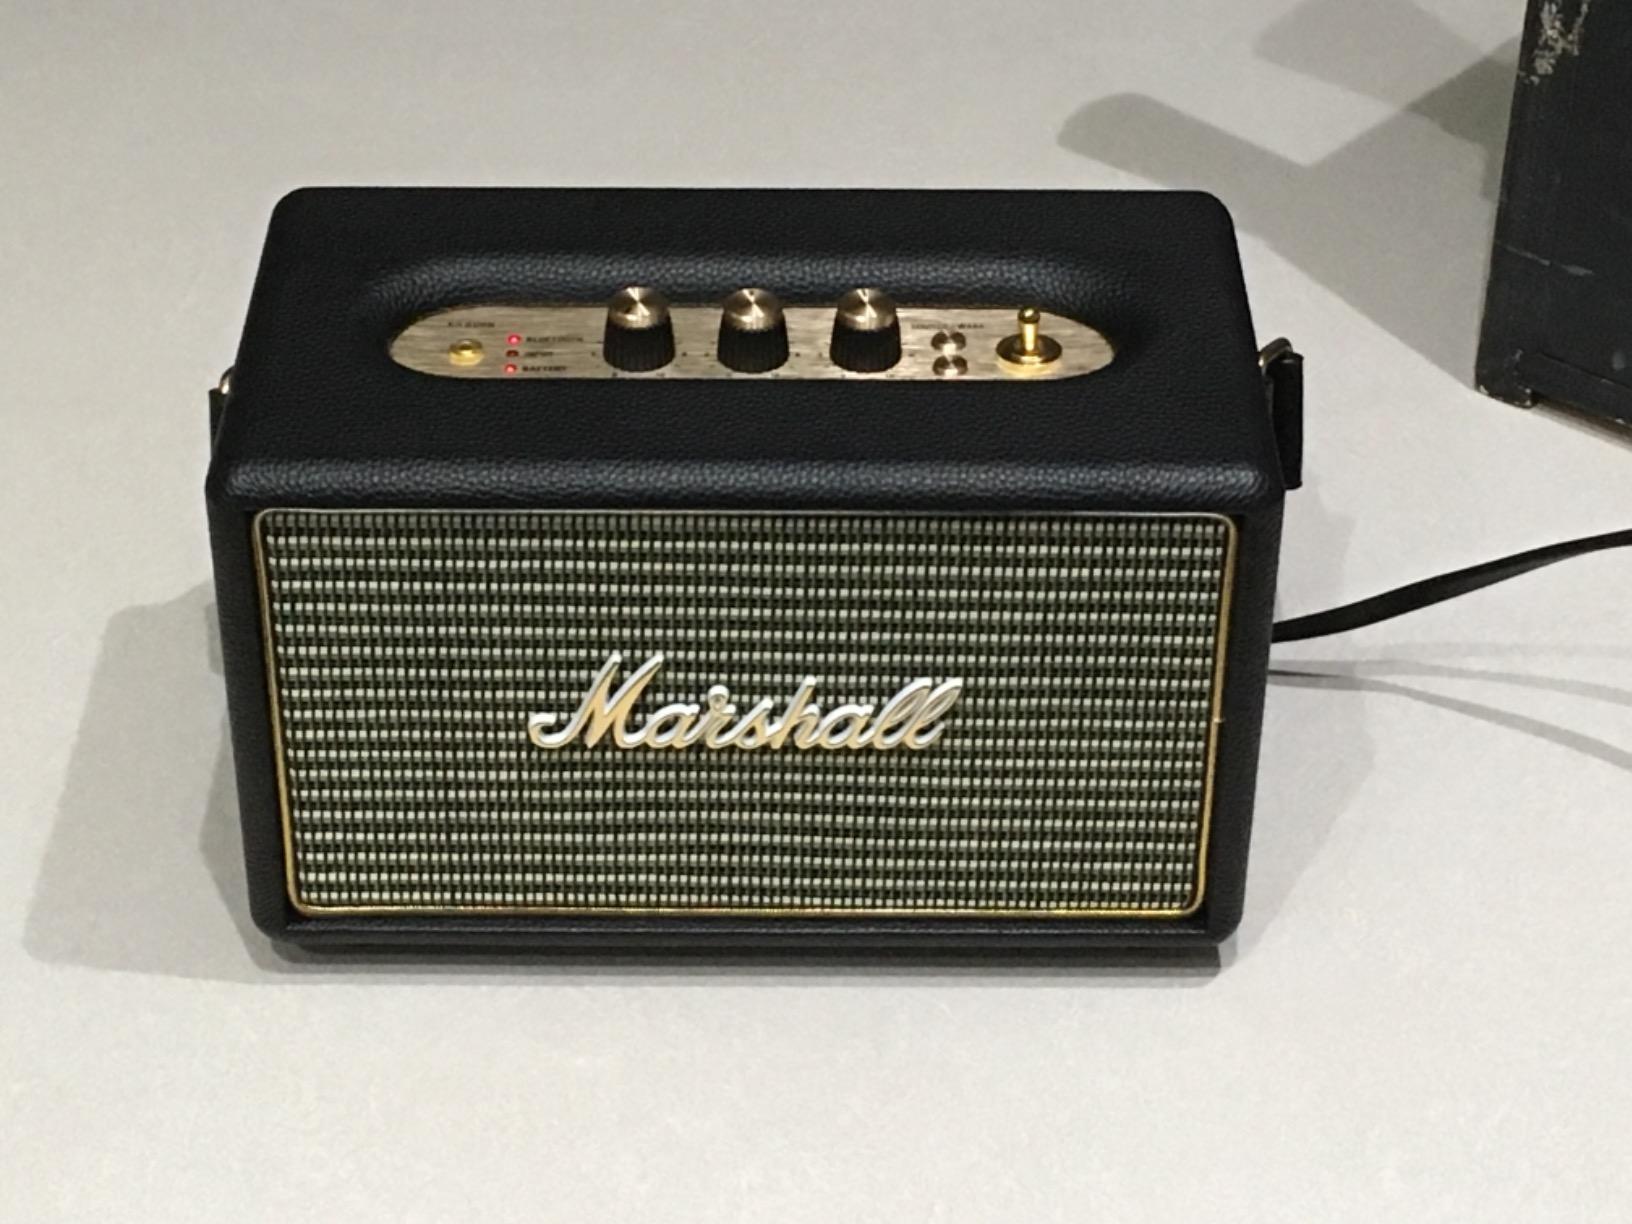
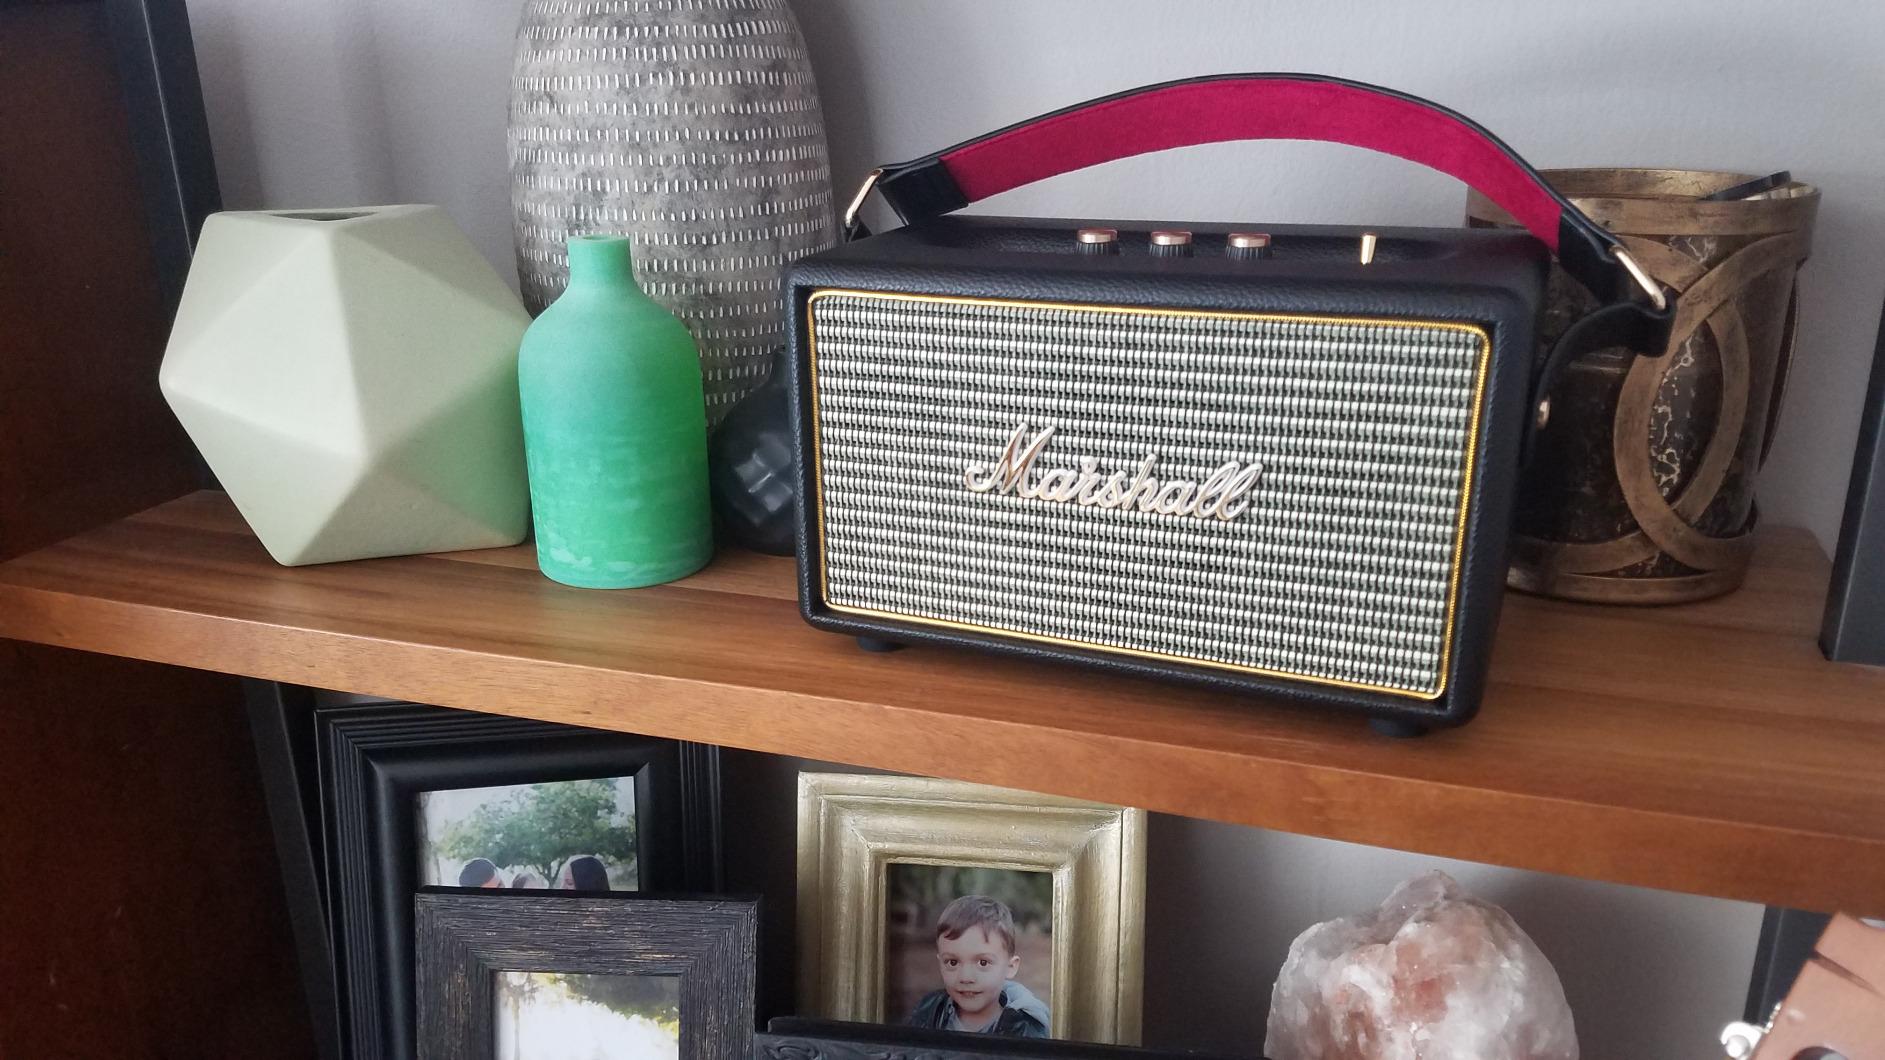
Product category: speaker
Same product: yes